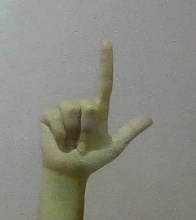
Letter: laam